Ass to mouth

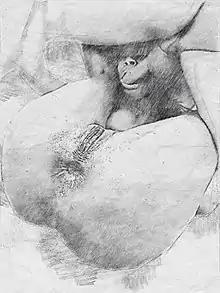
Artistic pencil illustration of ass to mouth

Ass to mouth (abbreviated as ATM or A2M in pornography) is a slang term associated with the porn industry describing anal sex immediately followed by oral sex. The term is primarily used to describe a sexual practice whereby an erect penis is removed from a receptive partner's anus and then directly put into their mouth, or possibly the mouth of another.